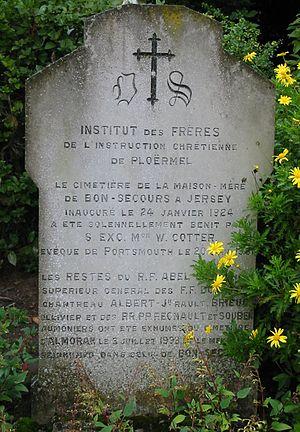
L'ancien institut des Frères de l'instruction chrétienne de Ploërmel à Saint-Sauveur, Jersey Nrf: Dêpartément pouor l'Êducâtion, l'Sport et la Tchultuthe, Jèrri
Les Frères de l'instruction chrétienne de Ploërmel forment une congrégation laïque masculine de droit pontifical qui se consacrent à l'éducation de la jeunesse.